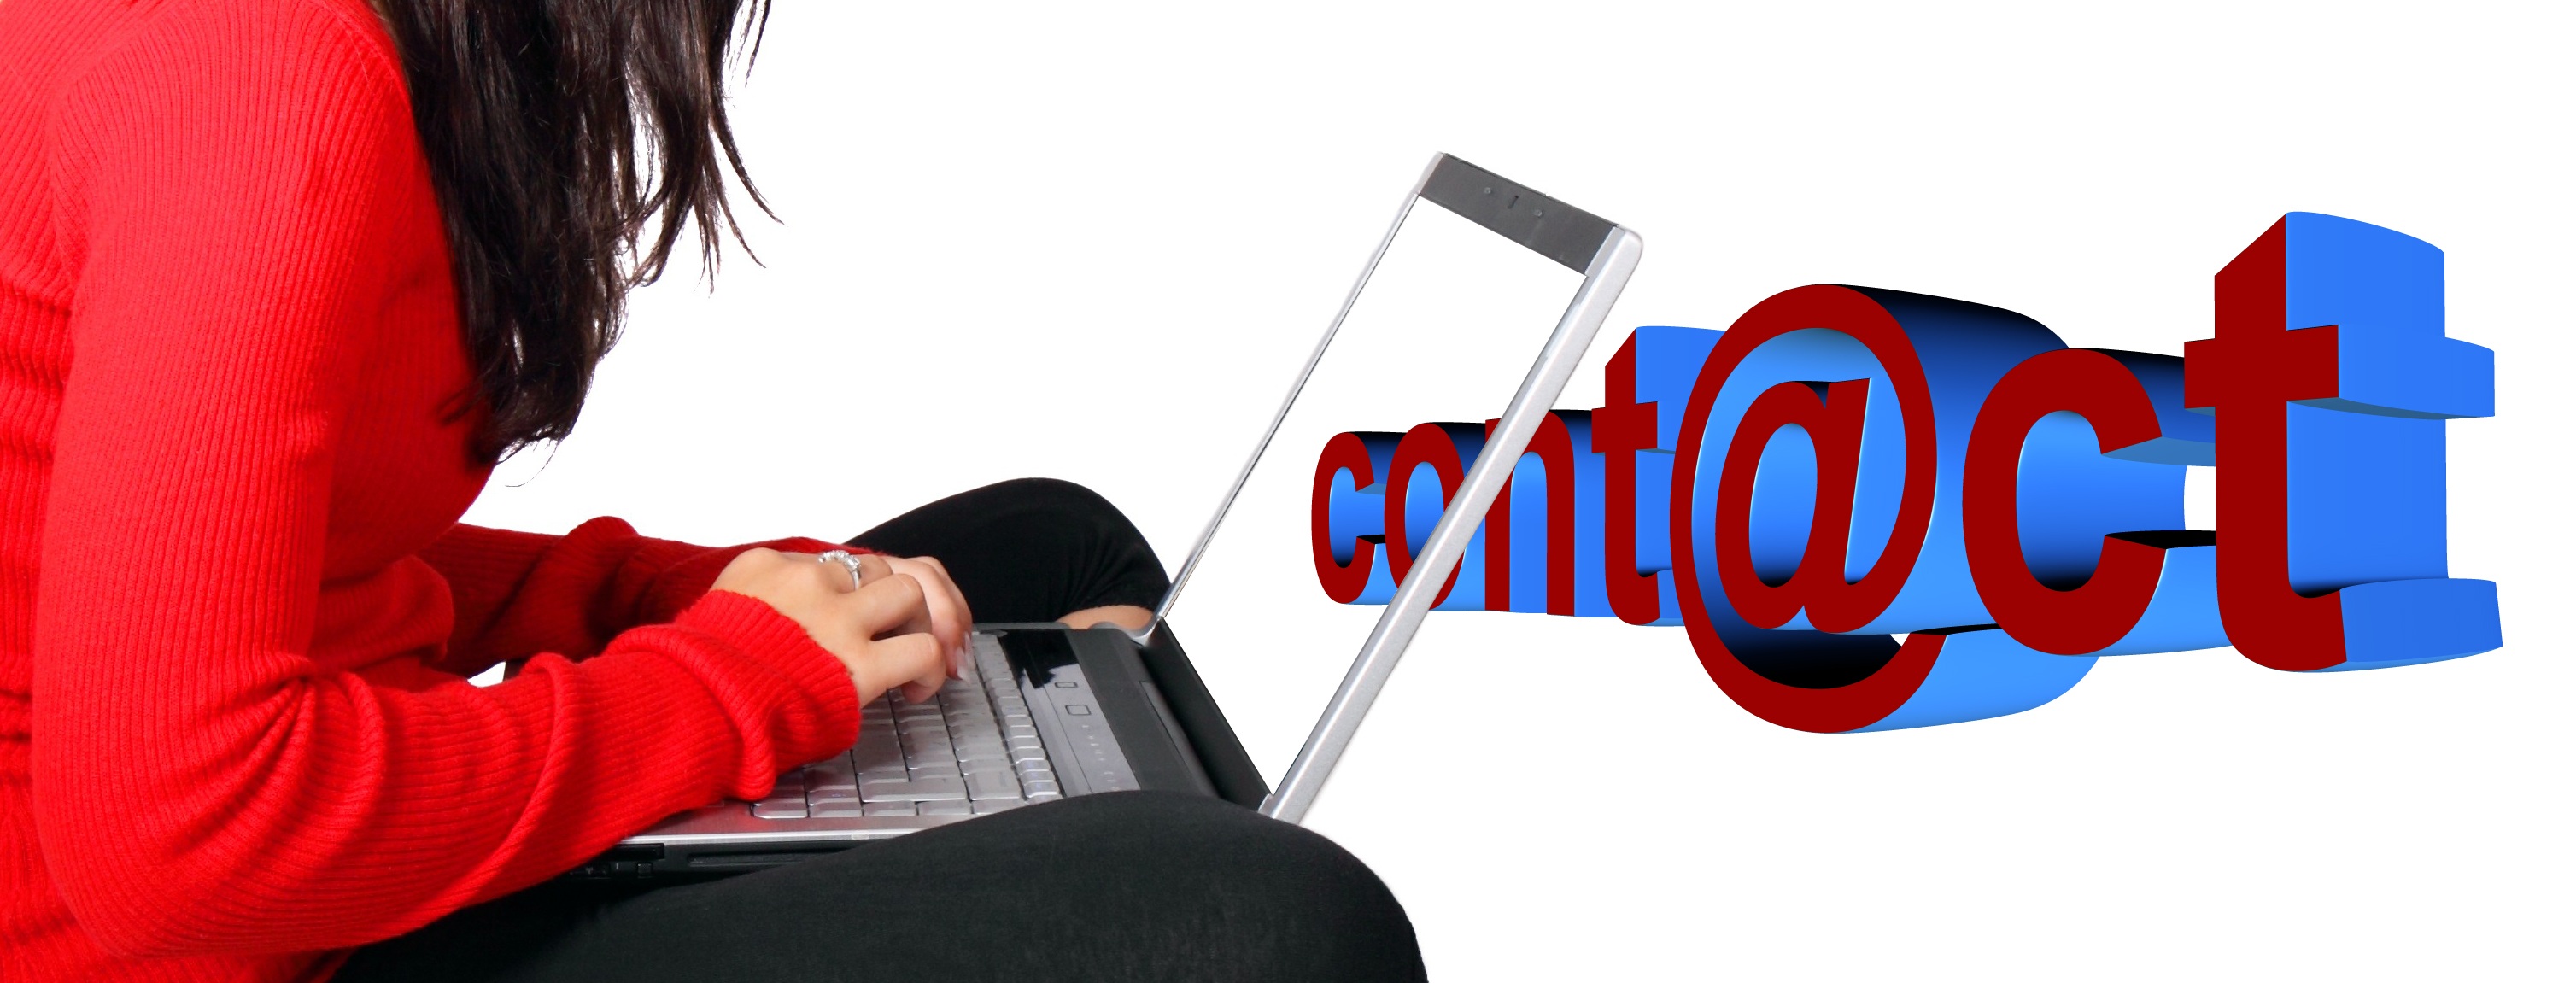
laptop, writing, woman, phone, community, communication, signal, together, mobile phone, brand, mail, email, call, letters, at, information, connection, contact, network, global, interaction, networking, networked, record contact